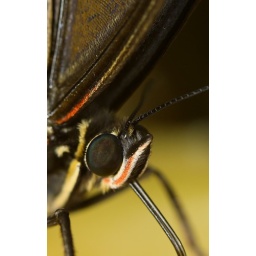
A beautiful butterfly snacking on an orange in the butterfly garden in the Seattle Pacific Science Center.